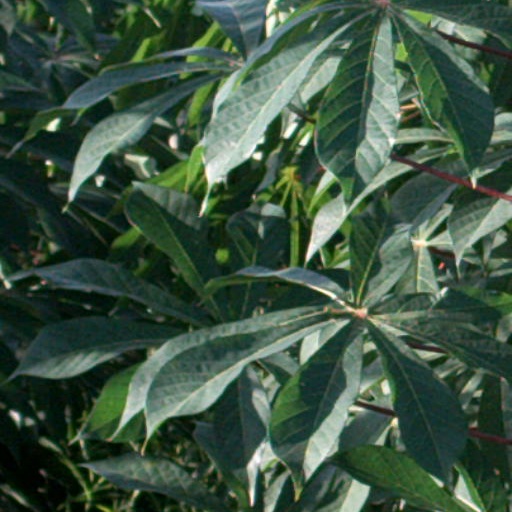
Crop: cassava